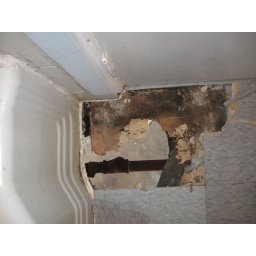
Hole in the bathroom floor